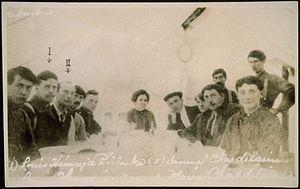
Louis Hémon à Péribonka